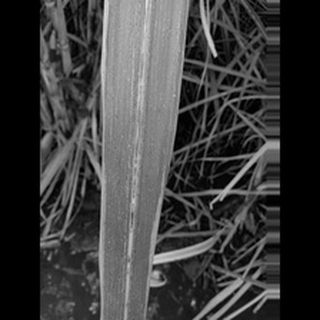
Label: sugarcane_rust